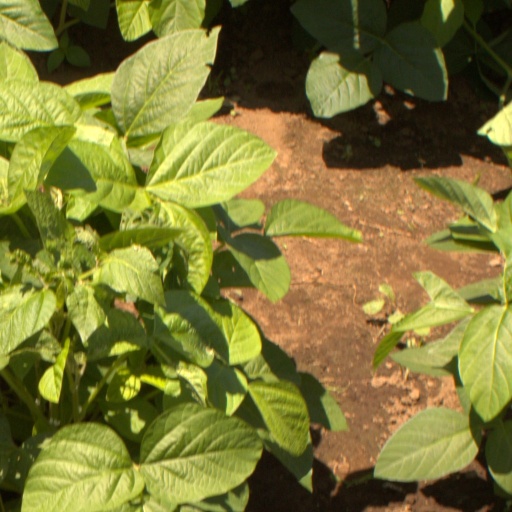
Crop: soybean